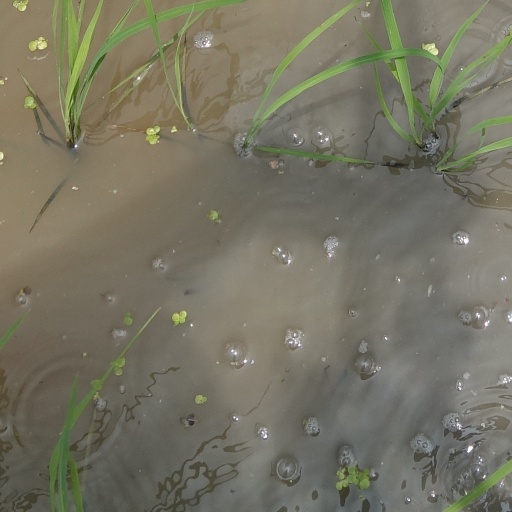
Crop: rice